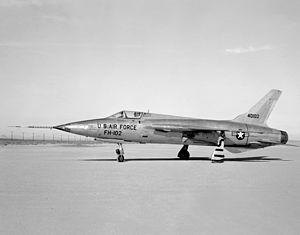
Le Republic F-105 Thunderchief était un chasseur-bombardier supersonique conçu par les États-Unis à la fin des années 1950. Il fait partie de la première génération de chasseurs supersoniques américains, connue sous le nom de Century Series Fighters. Employé exclusivement par les États-Unis, il mena la majorité des missions de bombardement du début de la guerre du Viêt Nam. Au départ conçu comme un avion d'attaque nucléaire monoplace, deux versions Wild Weasel biplaces furent aussi fabriquées et chargées de la dangereuse tâche de suppression des défenses aériennes de l'ennemi. Ces deux rôles firent du F-105 la cible prioritaire des avions ennemis, si bien qu'il fut le seul avion de chasse américain à être retiré du service en raison d'un taux d'attrition trop élevé.